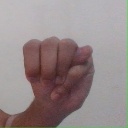
अक्षर: म